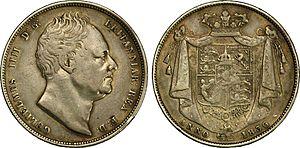
Guillaume IV, né William Henry le 21 août 1765 au palais de Buckingham et mort le 20 juin 1837 au château de Windsor, comte de Munster et duc de Clarence et de St-Andrews en 1789, est roi du Royaume-Uni de Grande-Bretagne et d'Irlande et de Hanovre du 26 juin 1830 jusqu'à sa mort.